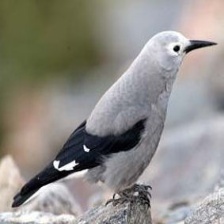
Species: CLARKS NUTCRACKER
Scientific name: NUCIFRAGA COLUMBIANA
ImageNet parent category: jay